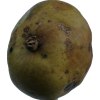
Label: pear